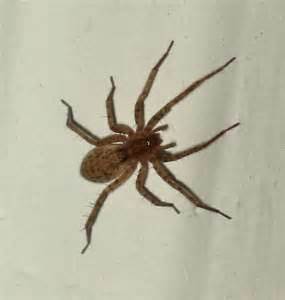
Label: spider